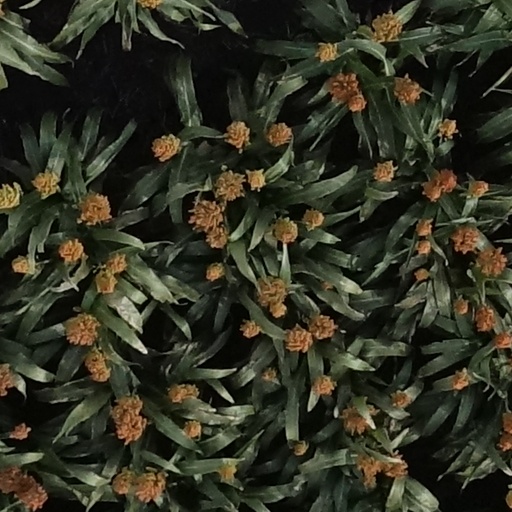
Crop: sorghum